Bob McWhorter

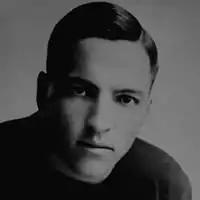
Bob McWhorter College Hall of Fame photo

Robert Ligon McWhorter (June 4, 1891 – June 29, 1960) played football and baseball at the University of Georgia.